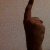
The image shows a hand gesture representing the number 1 in Indian Sign Language.